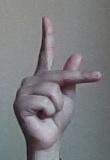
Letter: dha